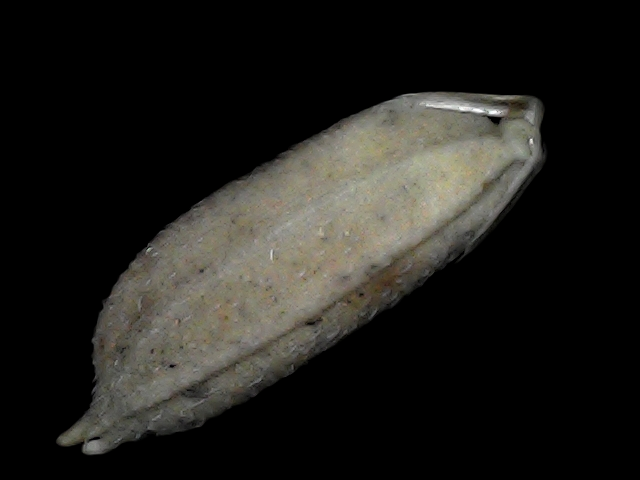
Rice variety: Bd79